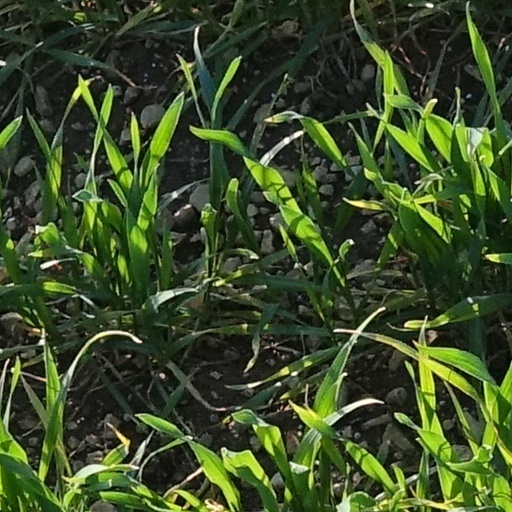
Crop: wheat